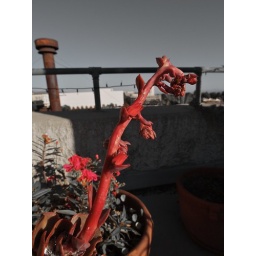
A potted plant found on the roof of Castle Green in Pasadena. Desaturation performed in Aperture.